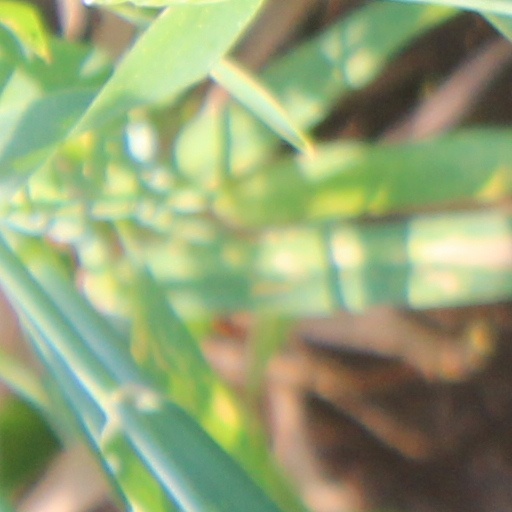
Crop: wheat